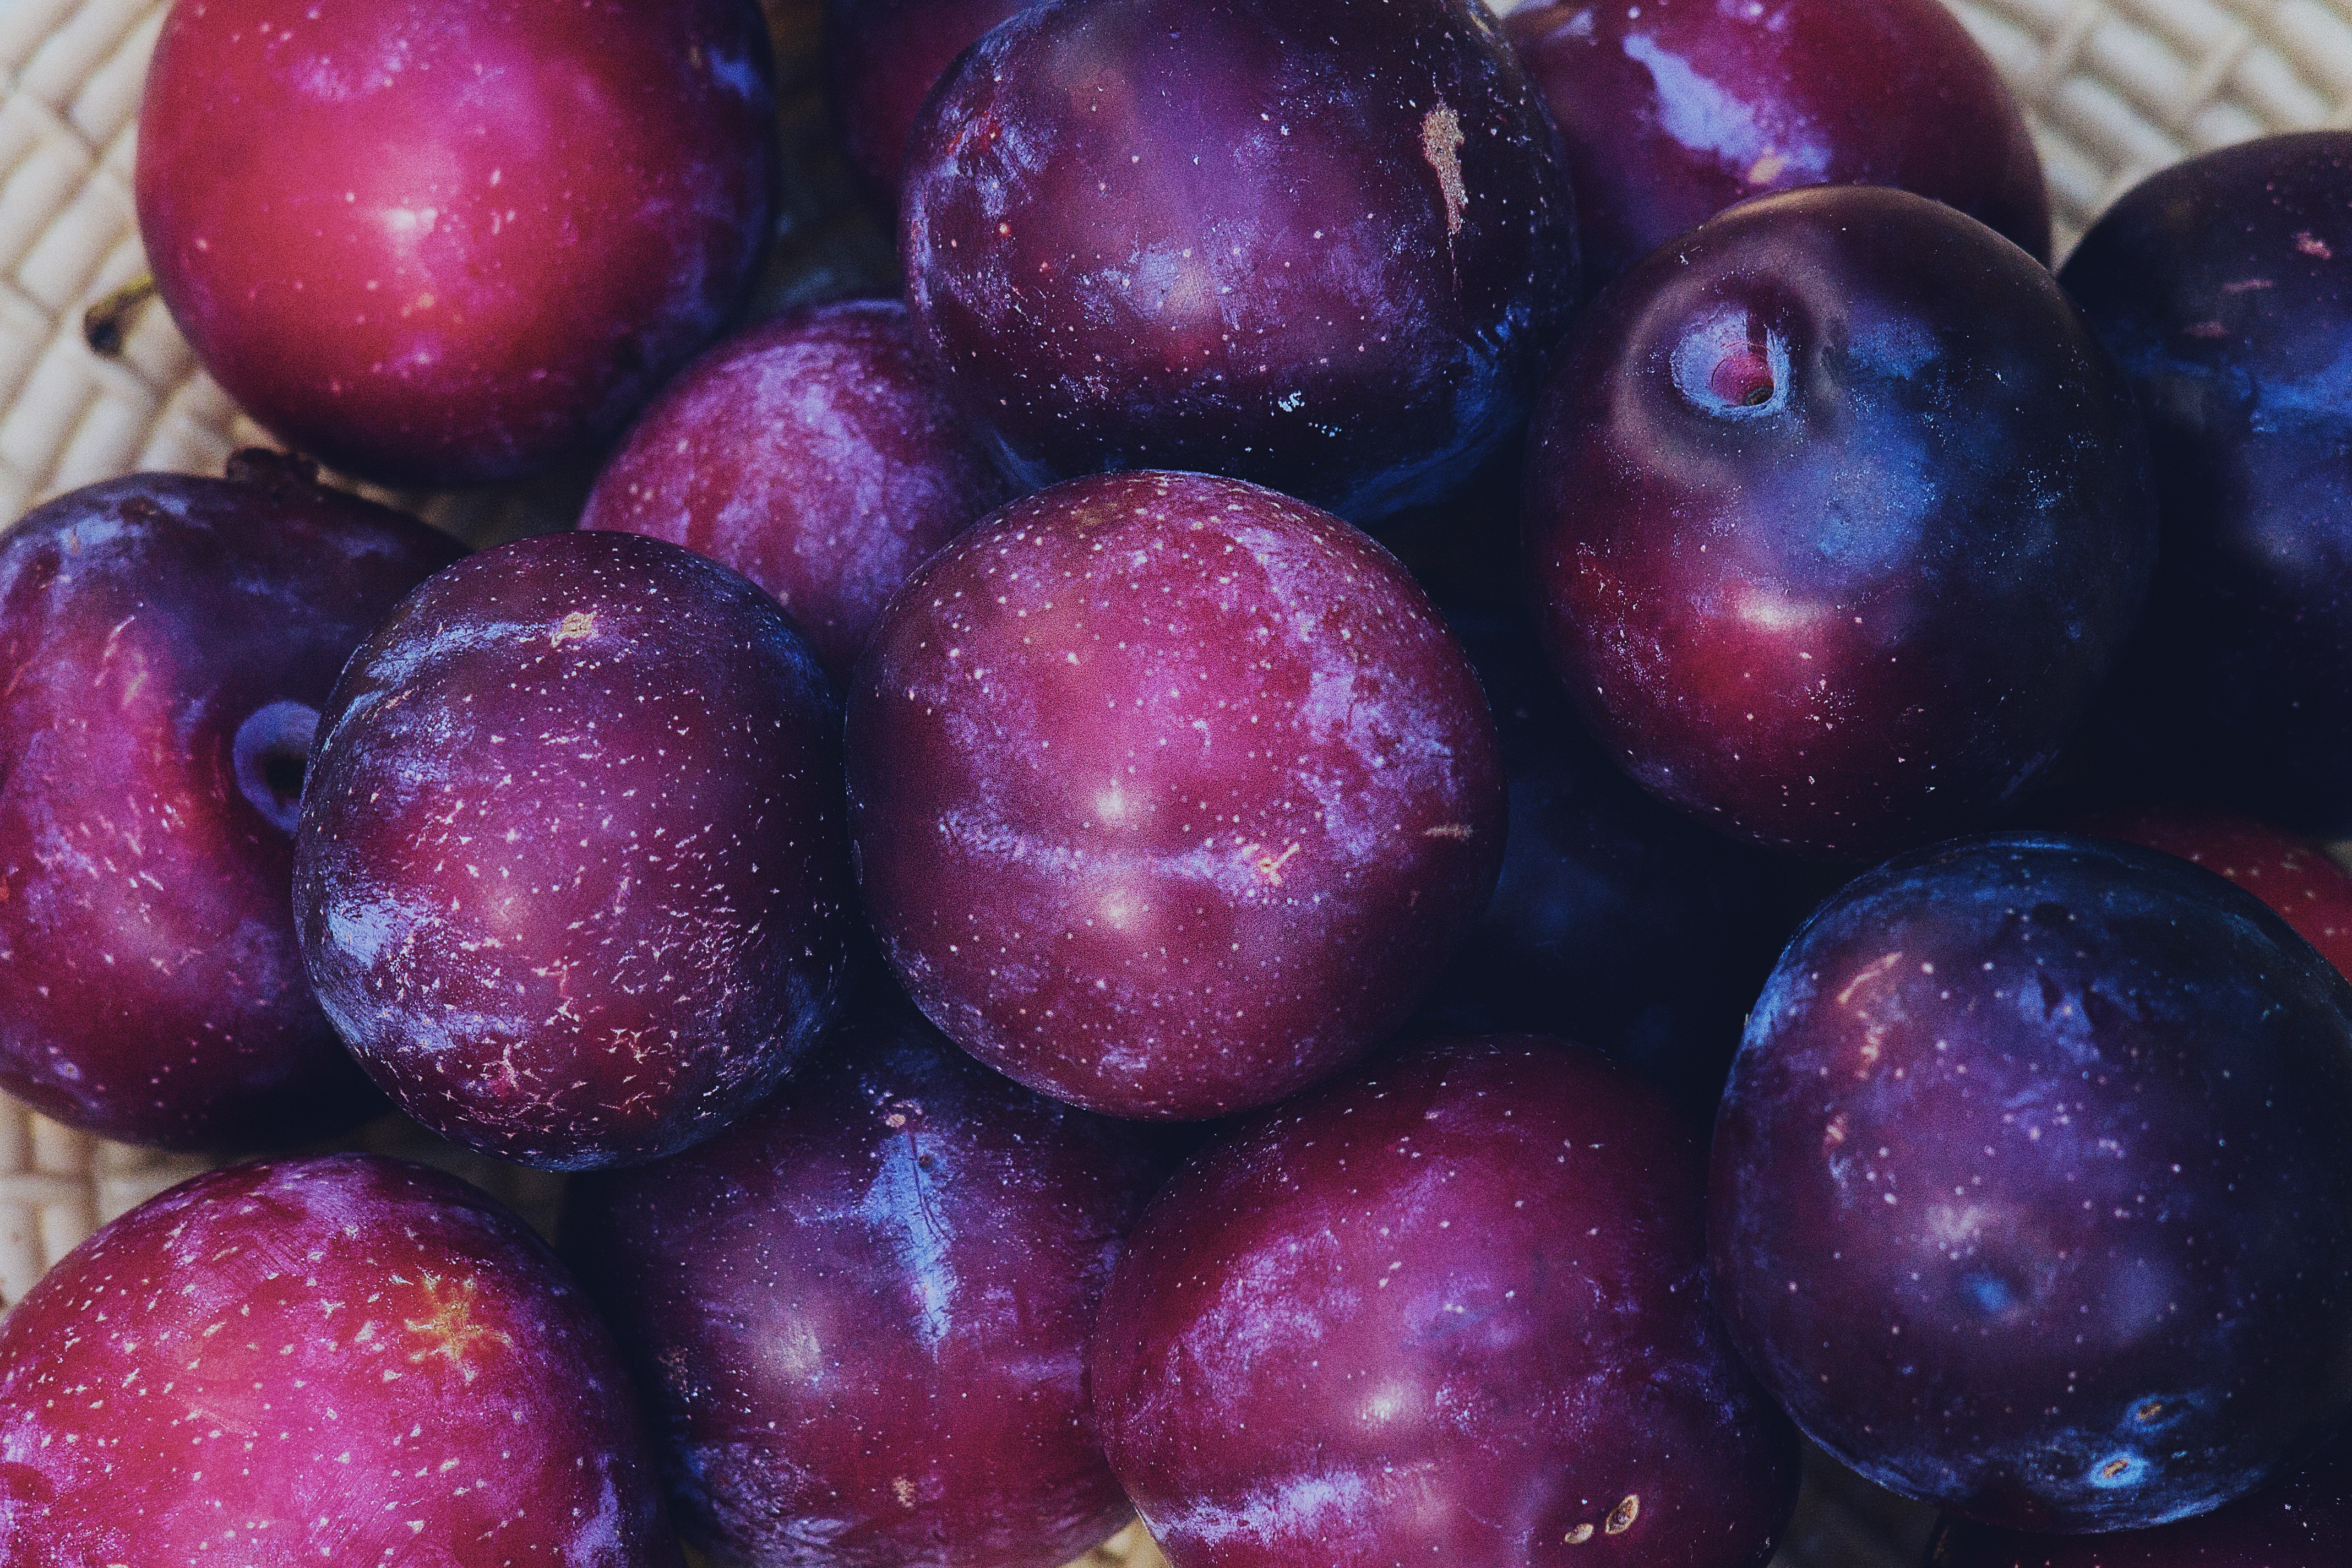
plant, fruit, food, produce, plum, flowering plant, rose family, damson, land plant